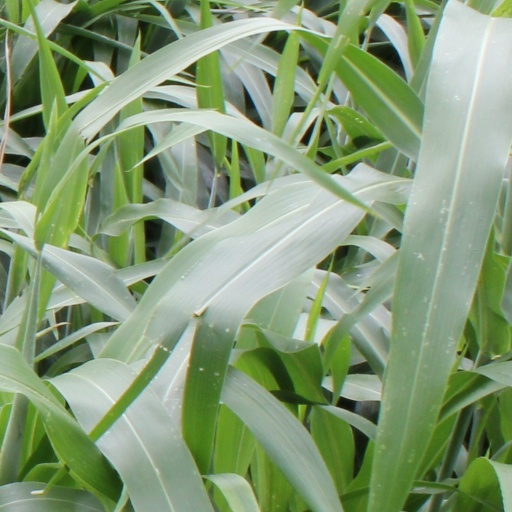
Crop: sorghum